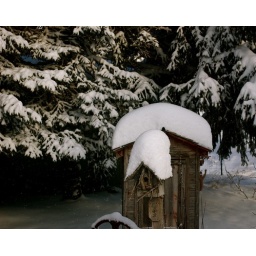
garden shed with bird house in front